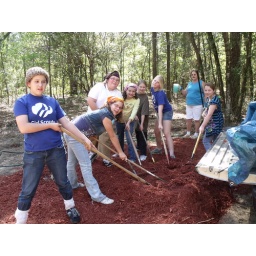
Troop #511 in the Florida Panhandle plants a flower garden at A Camp For All Seasons.